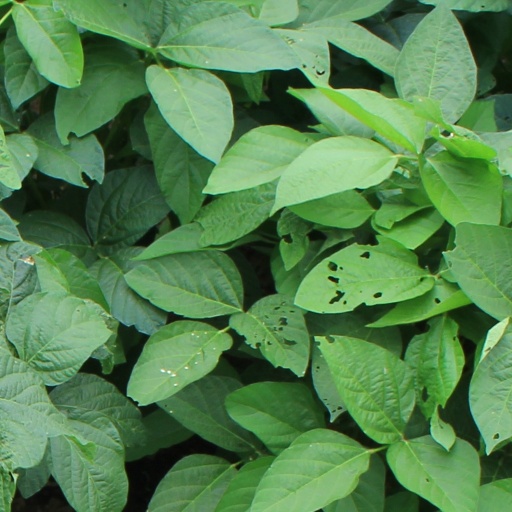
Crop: soybean